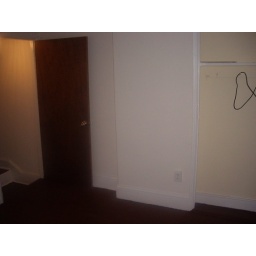
front most bedroom in 2nd house. *second house was 4 bedroom.